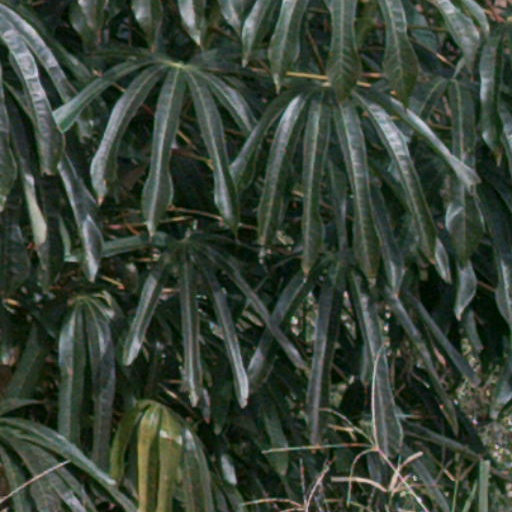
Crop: cassava